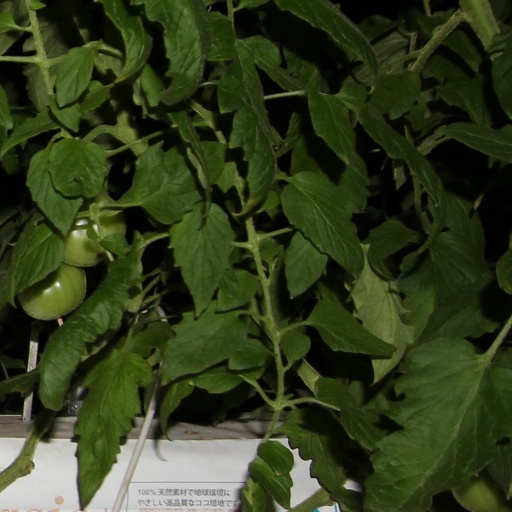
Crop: tomato